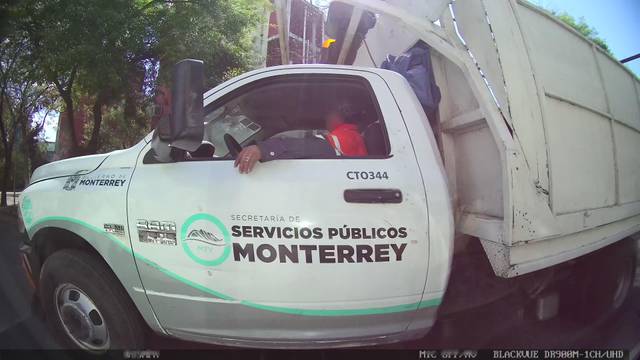
Region: Mexico
Coordinates: 25.669, -100.303